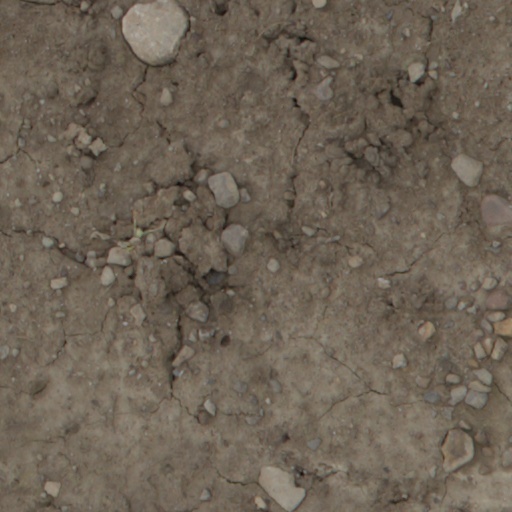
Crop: wheat